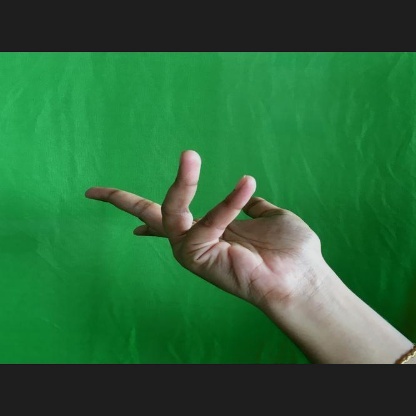
Mudra: Alapadmam